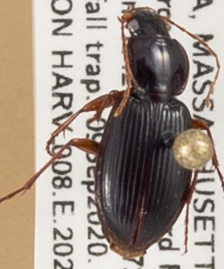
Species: Synuchus impunctatus
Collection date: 2020-09-09
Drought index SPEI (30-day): -0.146
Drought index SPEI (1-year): -0.8
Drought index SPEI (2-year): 0.518